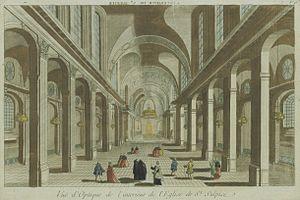
Vue d'optique de la nef de l'église Saint-Sulpice de Paris. Circa 1790.
L'église Saint-Sulpice est une église paroissiale catholique située dans le quartier de l'Odéon, dans le 6ᵉ arrondissement de Paris.